Tomáš Eduard Šilinger

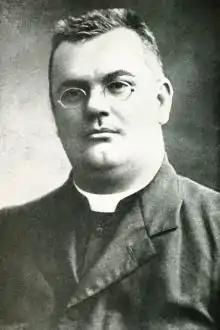

Tomáš Eduard Šilinger (16 December 1866, Tučín – 17 June 1913, Luhačovice) was a Czech politician and journalist. He was a member of the Augustinian Order of Brno. He was chief editor of the Czech Catholic newspaper "Hlas" in 1896.